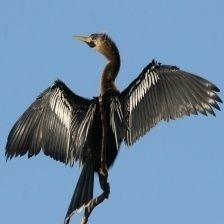
Species: ANHINGA
Scientific name: ANHINGA ANHINGA